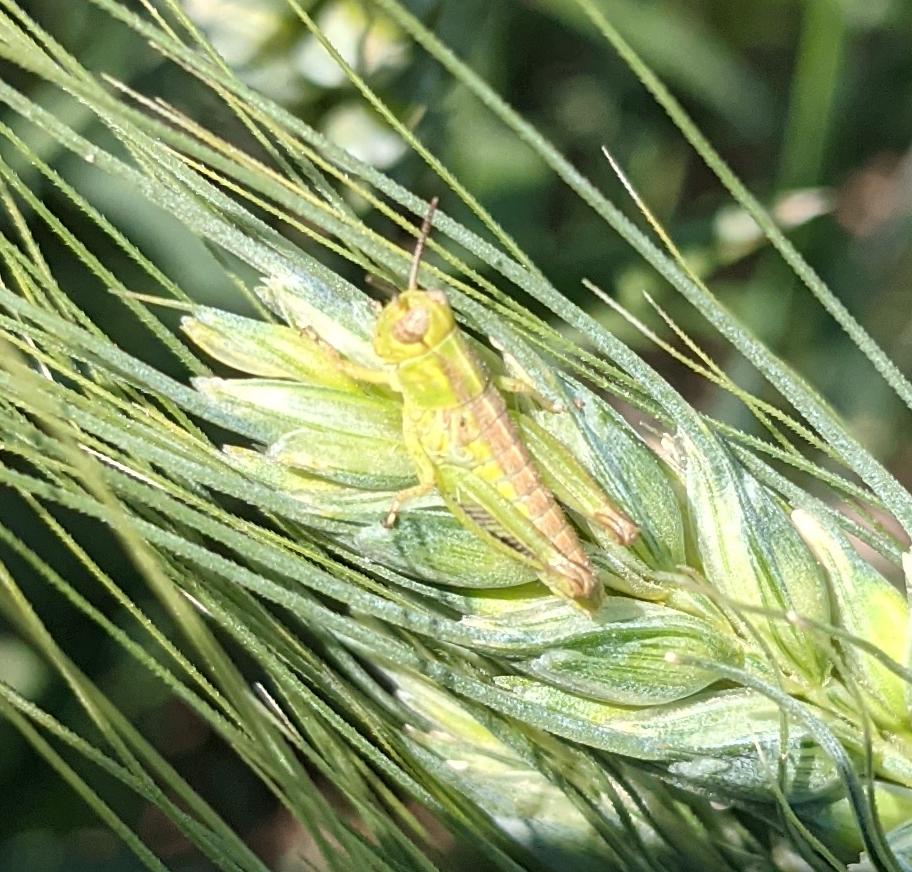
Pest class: occasional_pest